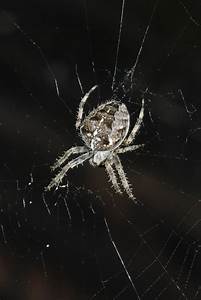
Label: spider